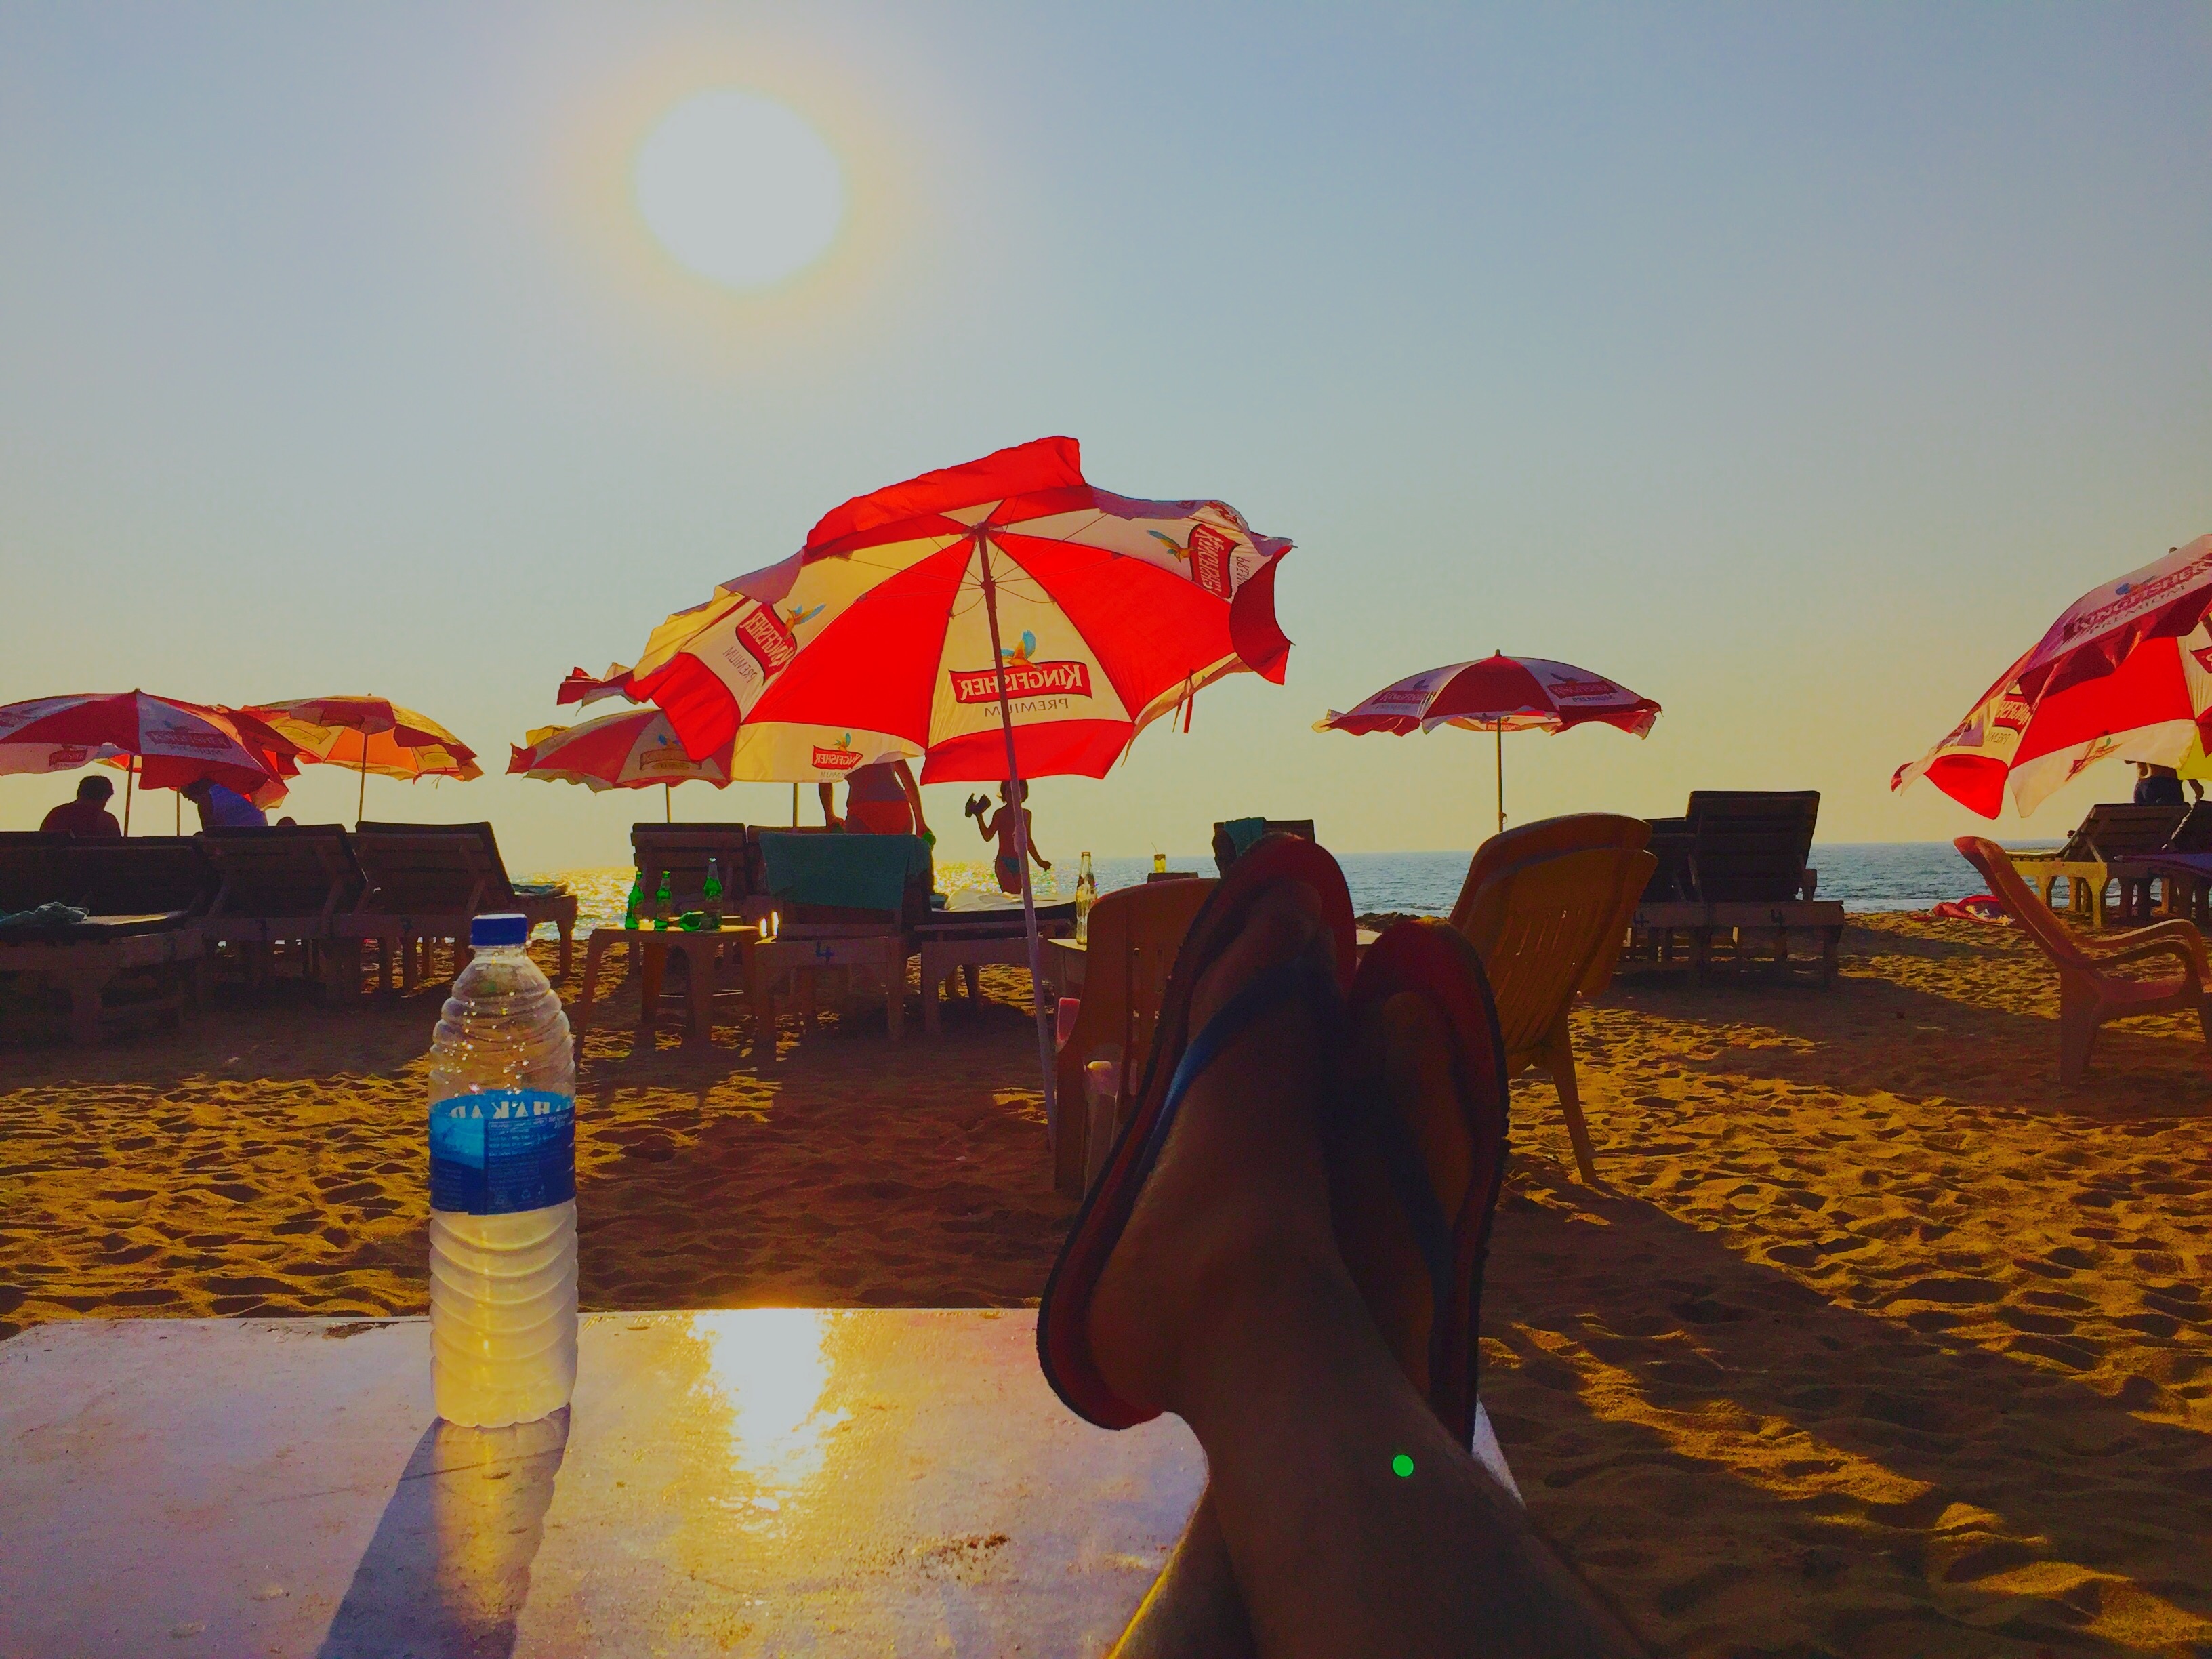
beach, sea, sand, vacation, travel, color, temple